Apocissus antarctica

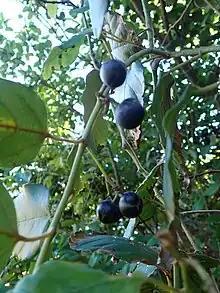
Fruit: "Cissus antarctica"

It is a climbing plant with new growths that are rusty in colour, and often become glabrescent with age, with simple or branched tendrils. The leaves are simple, ovate to ovate-oblong, mostly 4-12 cm long, 20-50 mm wide, the apex pointed, the base mostly rounded, the margins toothed all over the surface, the upper surface is glabrous, the underside generally rusty and hairy with petiole 1-3 cm long.